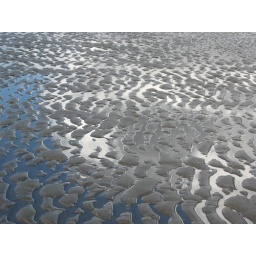
The sky is reflected in the pools of water between the ripples in the sand of Acadia Beach in Vancouver. February 2007.